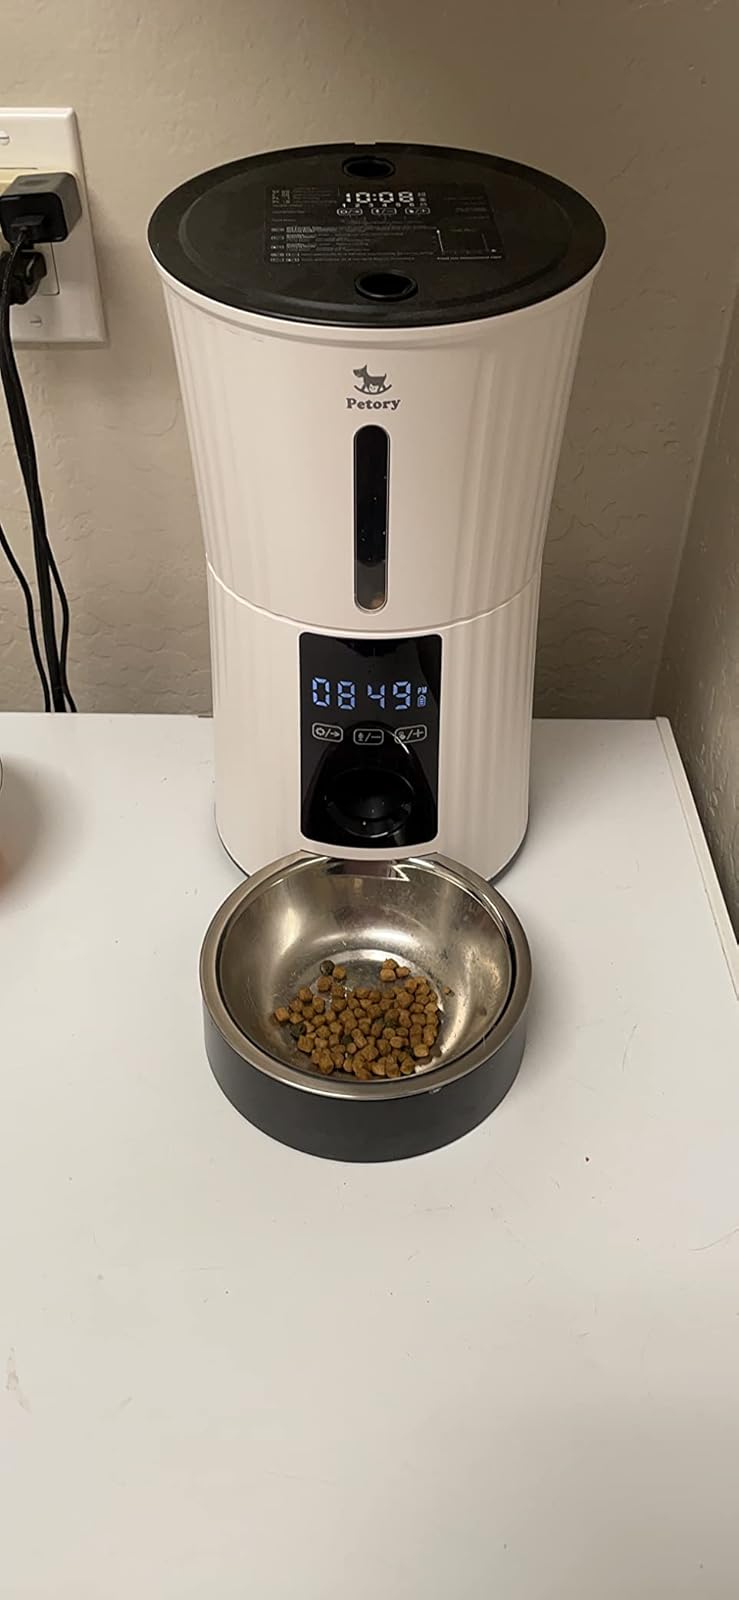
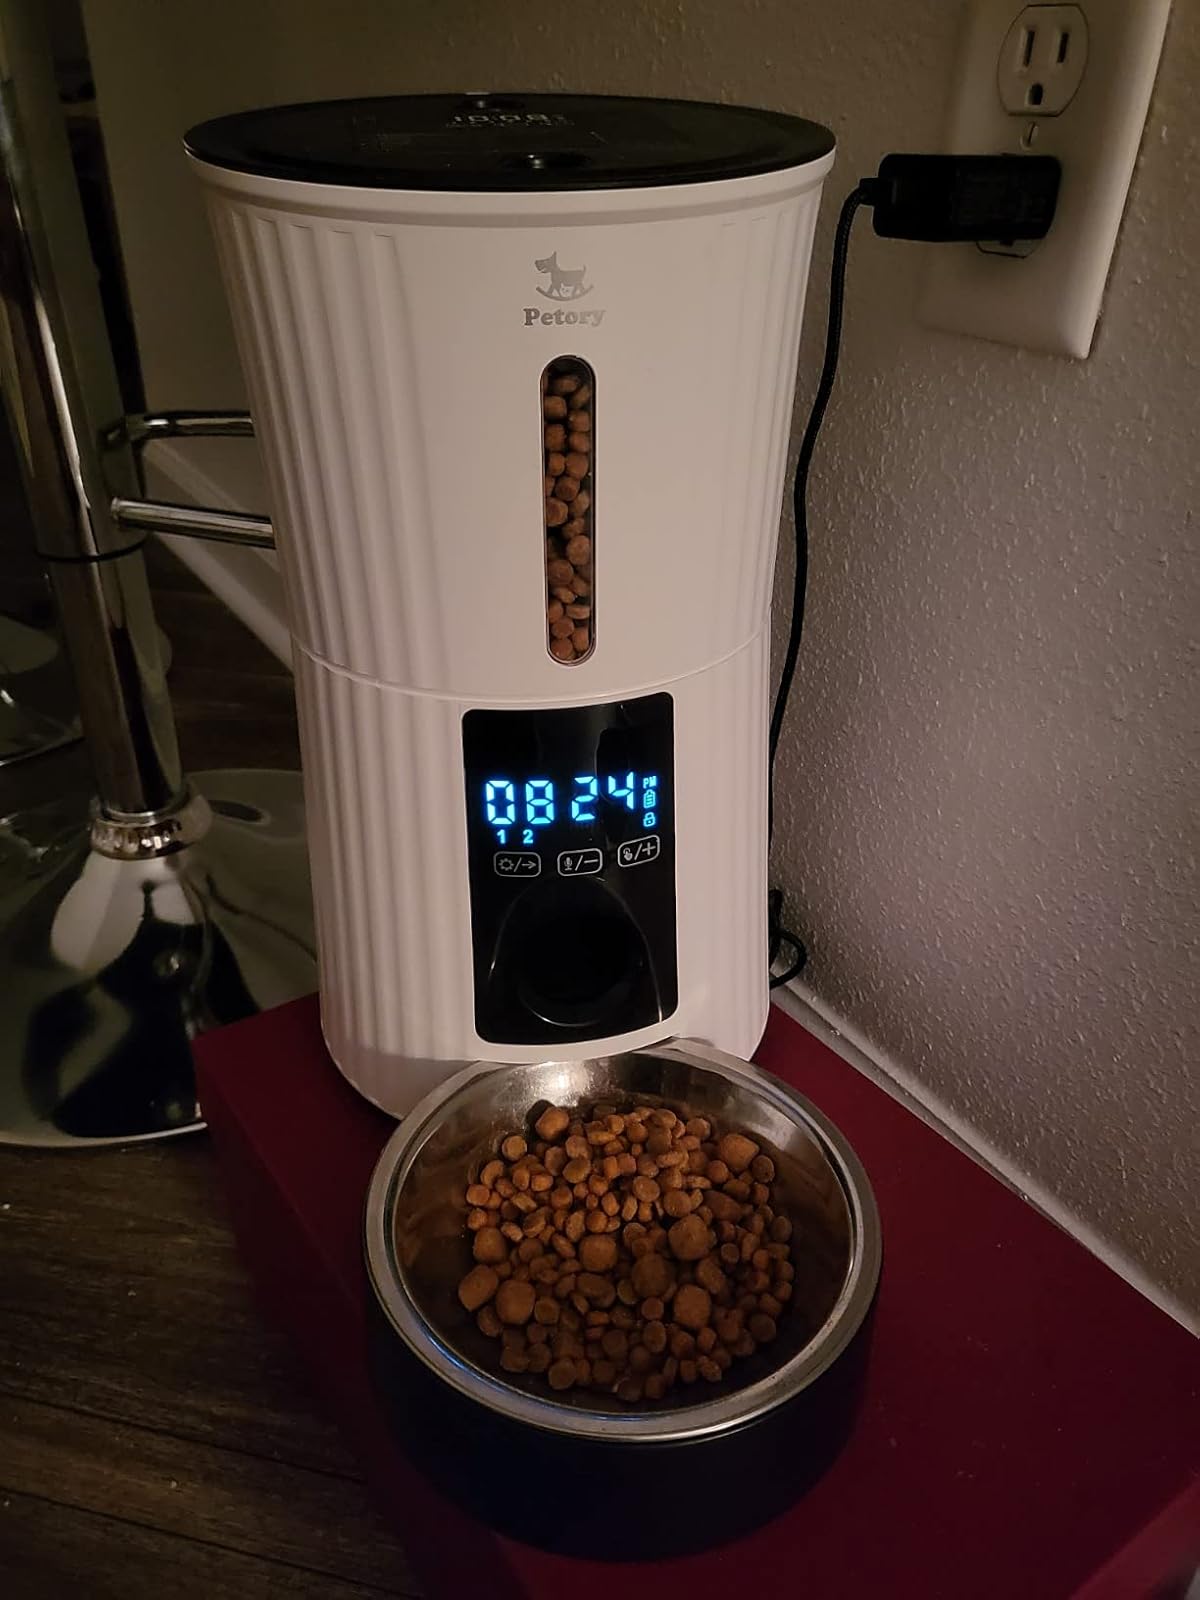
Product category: items_feeder
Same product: yes